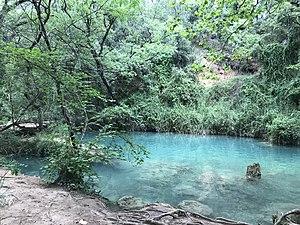
Eaux turquoises, végétation
La cascade de Sillans est une chute d'eau située à Sillans-la-Cascade.